Peder Kaasmoli

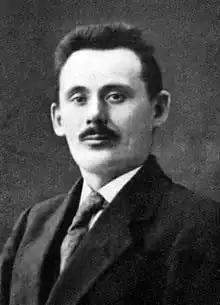
Peder Kaasmoli (1884 – 1931)

Peder Kaasmoli (1884 – 1931) was a Norwegian newspaper editor and politician for the Labour and Communist parties.